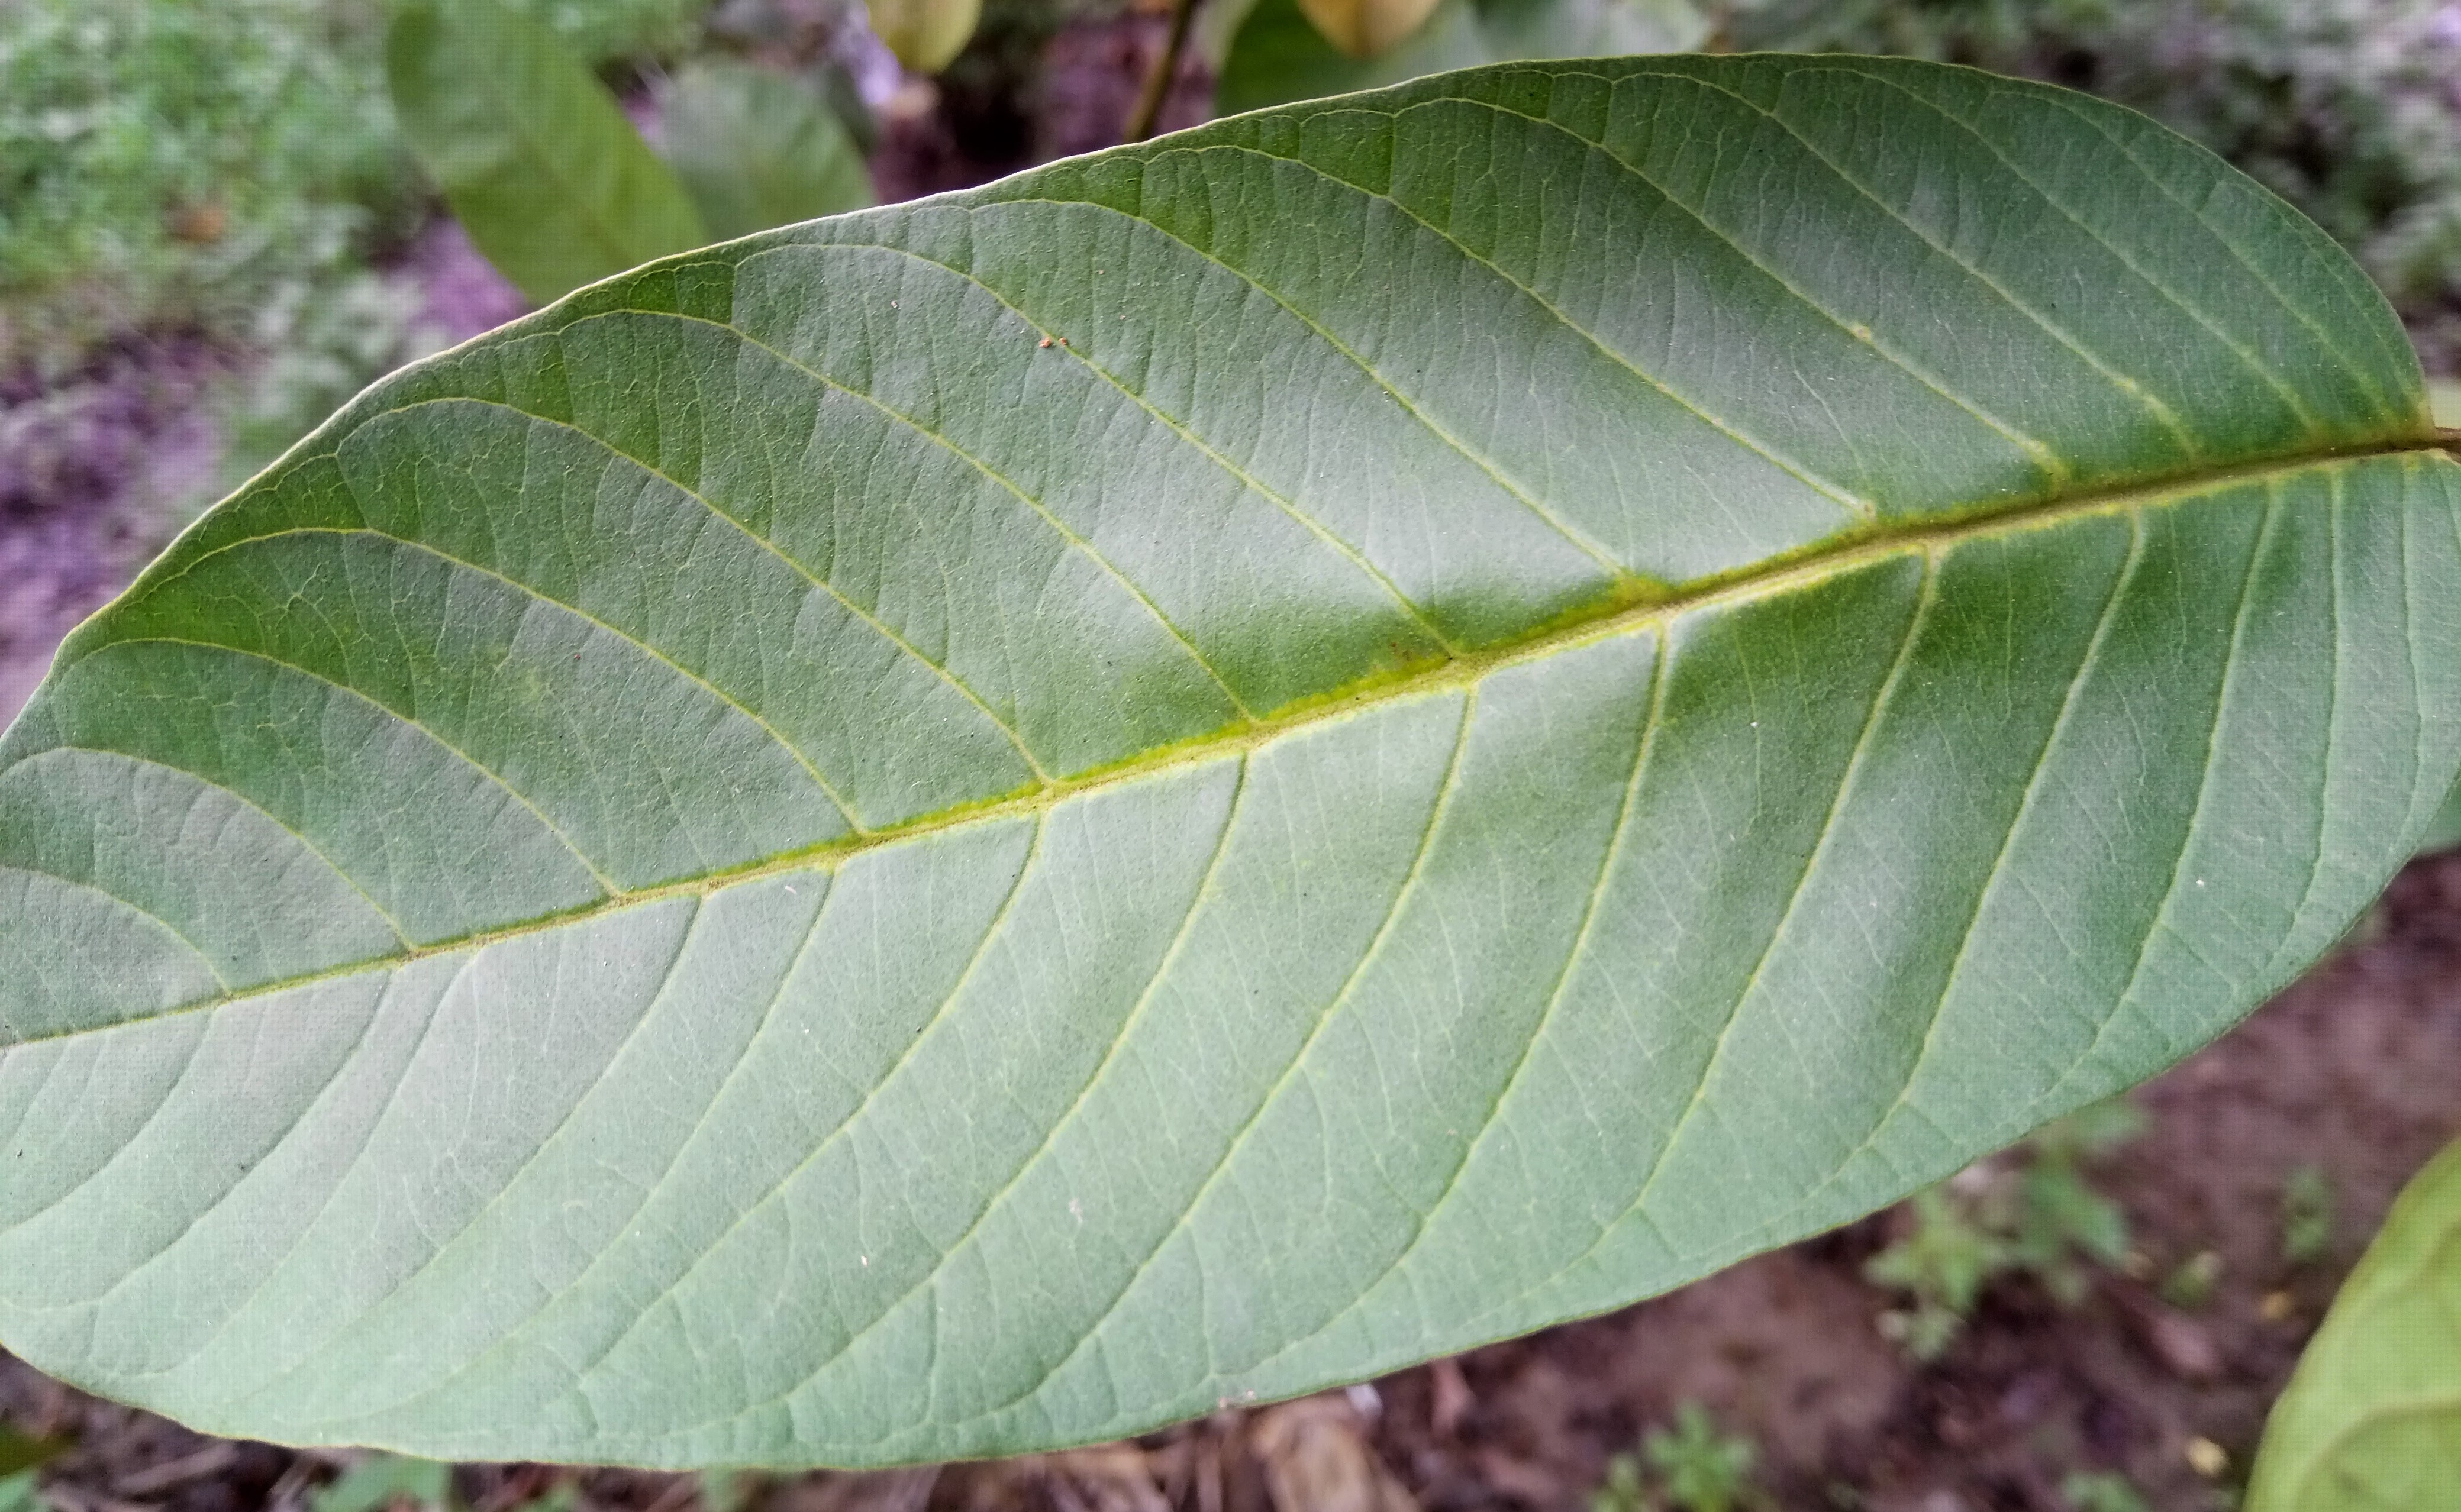
Label: Disease Free